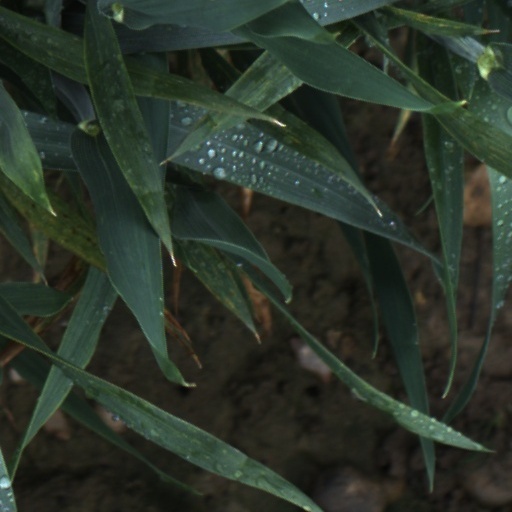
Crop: wheat